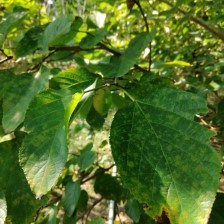
Variety: WhiteKing